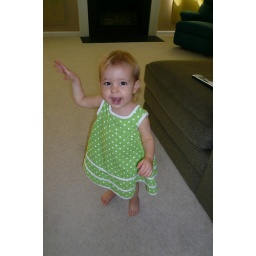
P in green dress 1